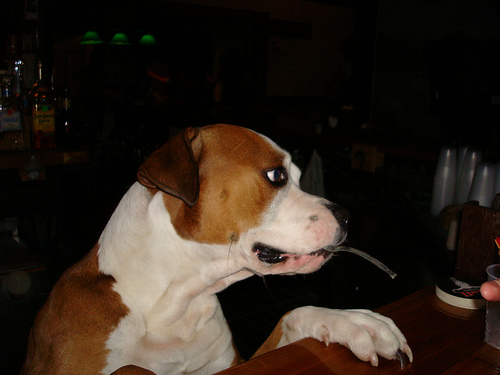
Animal: dog
Breed: american bulldog